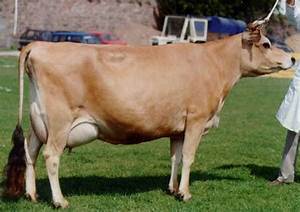
Label: cow